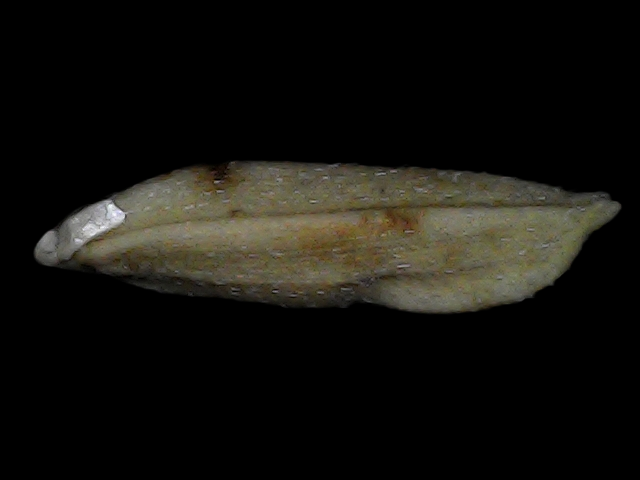
Rice variety: Bd87